Princess Mononoke

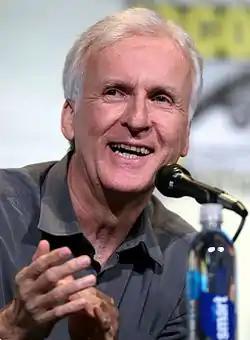
James Cameron "(2016 photograph)" cited "Princess Mononoke" as an influence on his science fiction film "Avatar"(2009).

"Princess Mononoke" marked the first time Miyazaki explored a style– a period drama focusing on the lives of historic Japanese people. He particularly appreciated the works of Akira Kurosawa, who had directed several key films in the genre. The film subverts many traditional elements of the , such as the portrayals of the Emperor and the samurai as sacred and noble. Miyazaki chose not to align with typical depictions of the Muromachi period, such as the development of high culture or Zen aesthetics in the capital city of Kyoto. Napier wrote that the forest of the gods also subverts typical depictions of nature in the Muromachi period; as opposed to carefully tended Zen gardens, it is untamed, violent, and largely avoided by humans. The film exaggerates its historical perspective to facilitate the narrative; Irontown, for example, was inspired primarily by metalworking settlements in China as well as a furnace in the Shimane Prefecture. Miyazaki lacked a historical reference for the Emishi people's garments, so the clothing worn by the girls in Ashitaka's village is influenced by styles from Bhutan and Thailand, and other characters' embroidered fabrics resemble traditional Ainu clothing. Instead of traditional arms, guns are the primary weapons in the film's conflict. Isao Takahata– a fellow director and longtime friend of Miyazaki's– said that the film was "dangerously liable to give the audiences misconceived impressions of history." Napier wrote that the film goes "beyond realism" to support its themes, and the critic Kazuhiko Komatsu felt that its world, while sometimes consistent with historical fact, is essentially Miyazaki's fantasy.